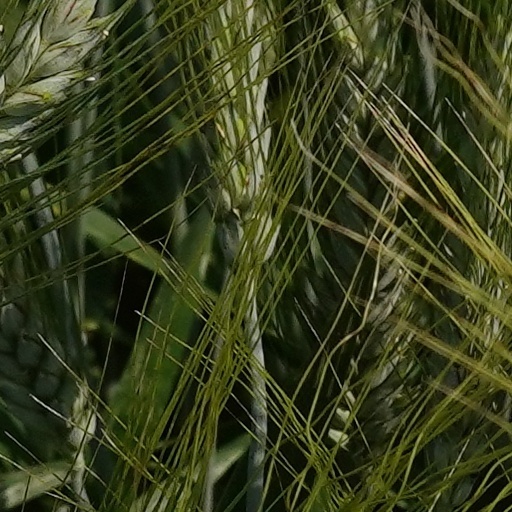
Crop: wheat